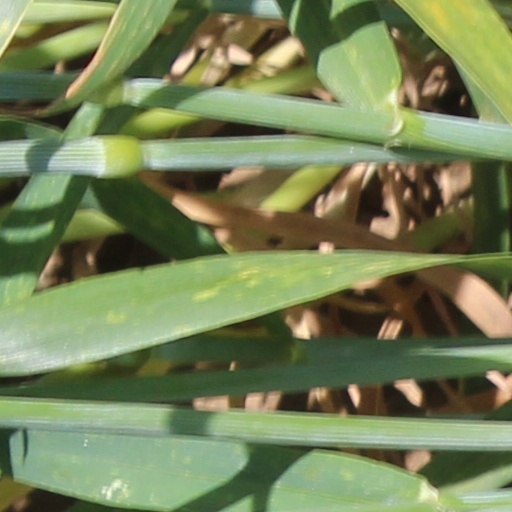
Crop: wheat